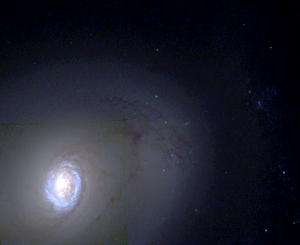
NGC 1326 est une galaxie lenticulaire située dans la constellation du Fourneau à environ 62 millions d'années-lumière de la Voie lactée. Elle a été découverte par l'astronome britannique John Herschel en 1837.